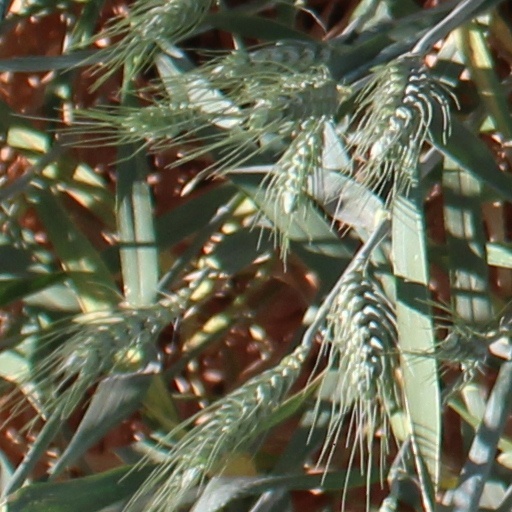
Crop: wheat